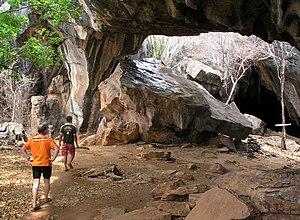
Abri rupestre des Pedras Brilhantes, Sitio do Rio Grande, Sao Desidério, Bahia, Brésil.
Un porche rupestre, ou porche naturel, peut-être un abri sous roche, un portique rocheux, ou encore l'entrée d'une grotte.